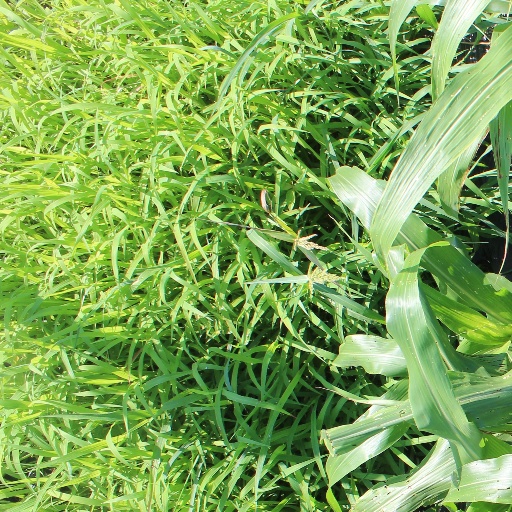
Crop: sorghum